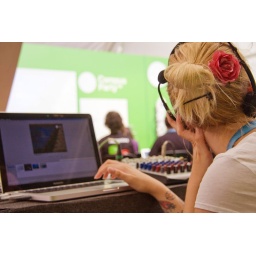
Red Rose II by The TV girl